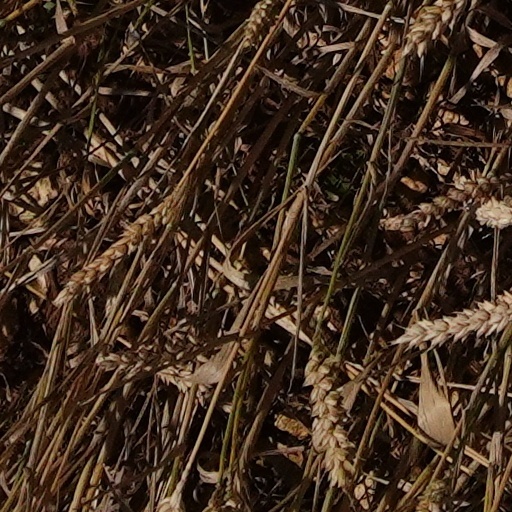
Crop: wheat